2019–20 FA Cup

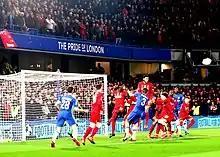
During the Chelsea vs Liverpool game at Stamford Bridge

The draw was held on 27 January 2020, ahead of the AFC Bournemouth v Arsenal fourth-round match. The ties were played in midweek during the week commencing Monday 2 March 2020 and from this round onward, there were no replays; all ties would head to extra time and, if necessary, penalties to decide the team to advance in the event of a draw.